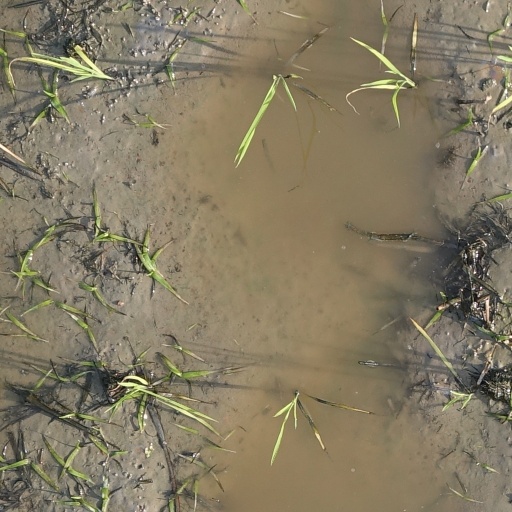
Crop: rice